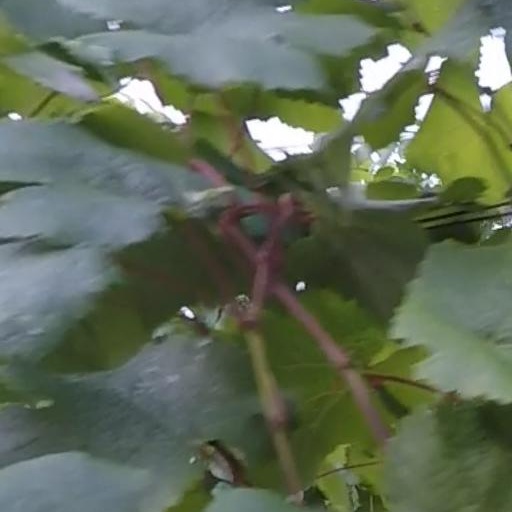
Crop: grape